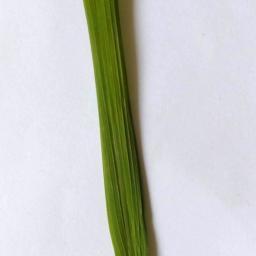
Label: Rice___Healthy